Liu Manqing

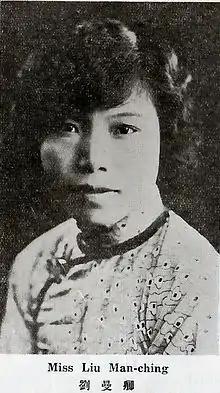
Liu Manqing, from a 1936 biographical directory

Liu Manqing (1906–1941) was a Tibetan and Chinese writer, diplomat, messenger, and interpreter, born in Tibet.